Seminole State College of Florida

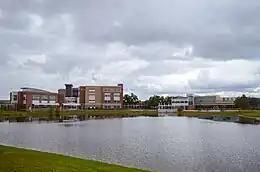
View of a few buildings at Seminole State College

Seminole State is accredited by the Southern Association of Colleges and Schools. It offers a range of associate and bachelor's degrees, with specific program accreditations including the Accreditation Council for Business Schools and Programs, and the Accreditation Commission for Education in Nursing.